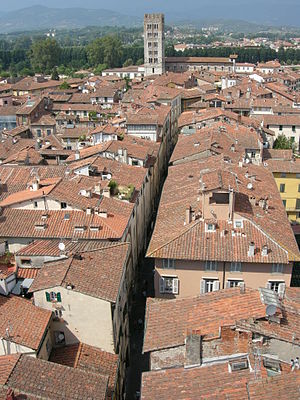
Lucca / Arkitektur
Udsigt over Via Fillungo fra klokketårnet.
Lucca er en by og comune i Toscana i Centralitalien ved Serchio, i en frodig dal nær Det Tyrrhenske Hav. Det er hovedstaden i Provinsen Lucca. Byen er berømt for sin intakte bymur, som stammer fra renæssancen.